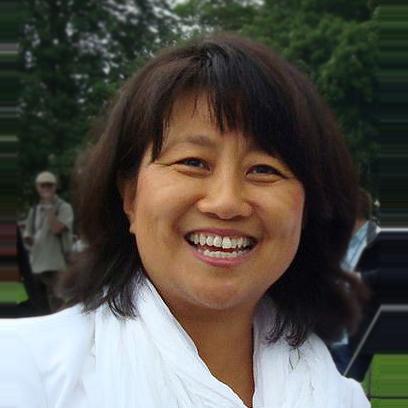
Age: 42